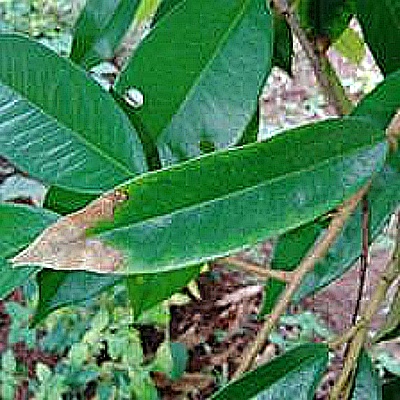
Label: Leaf_Blight